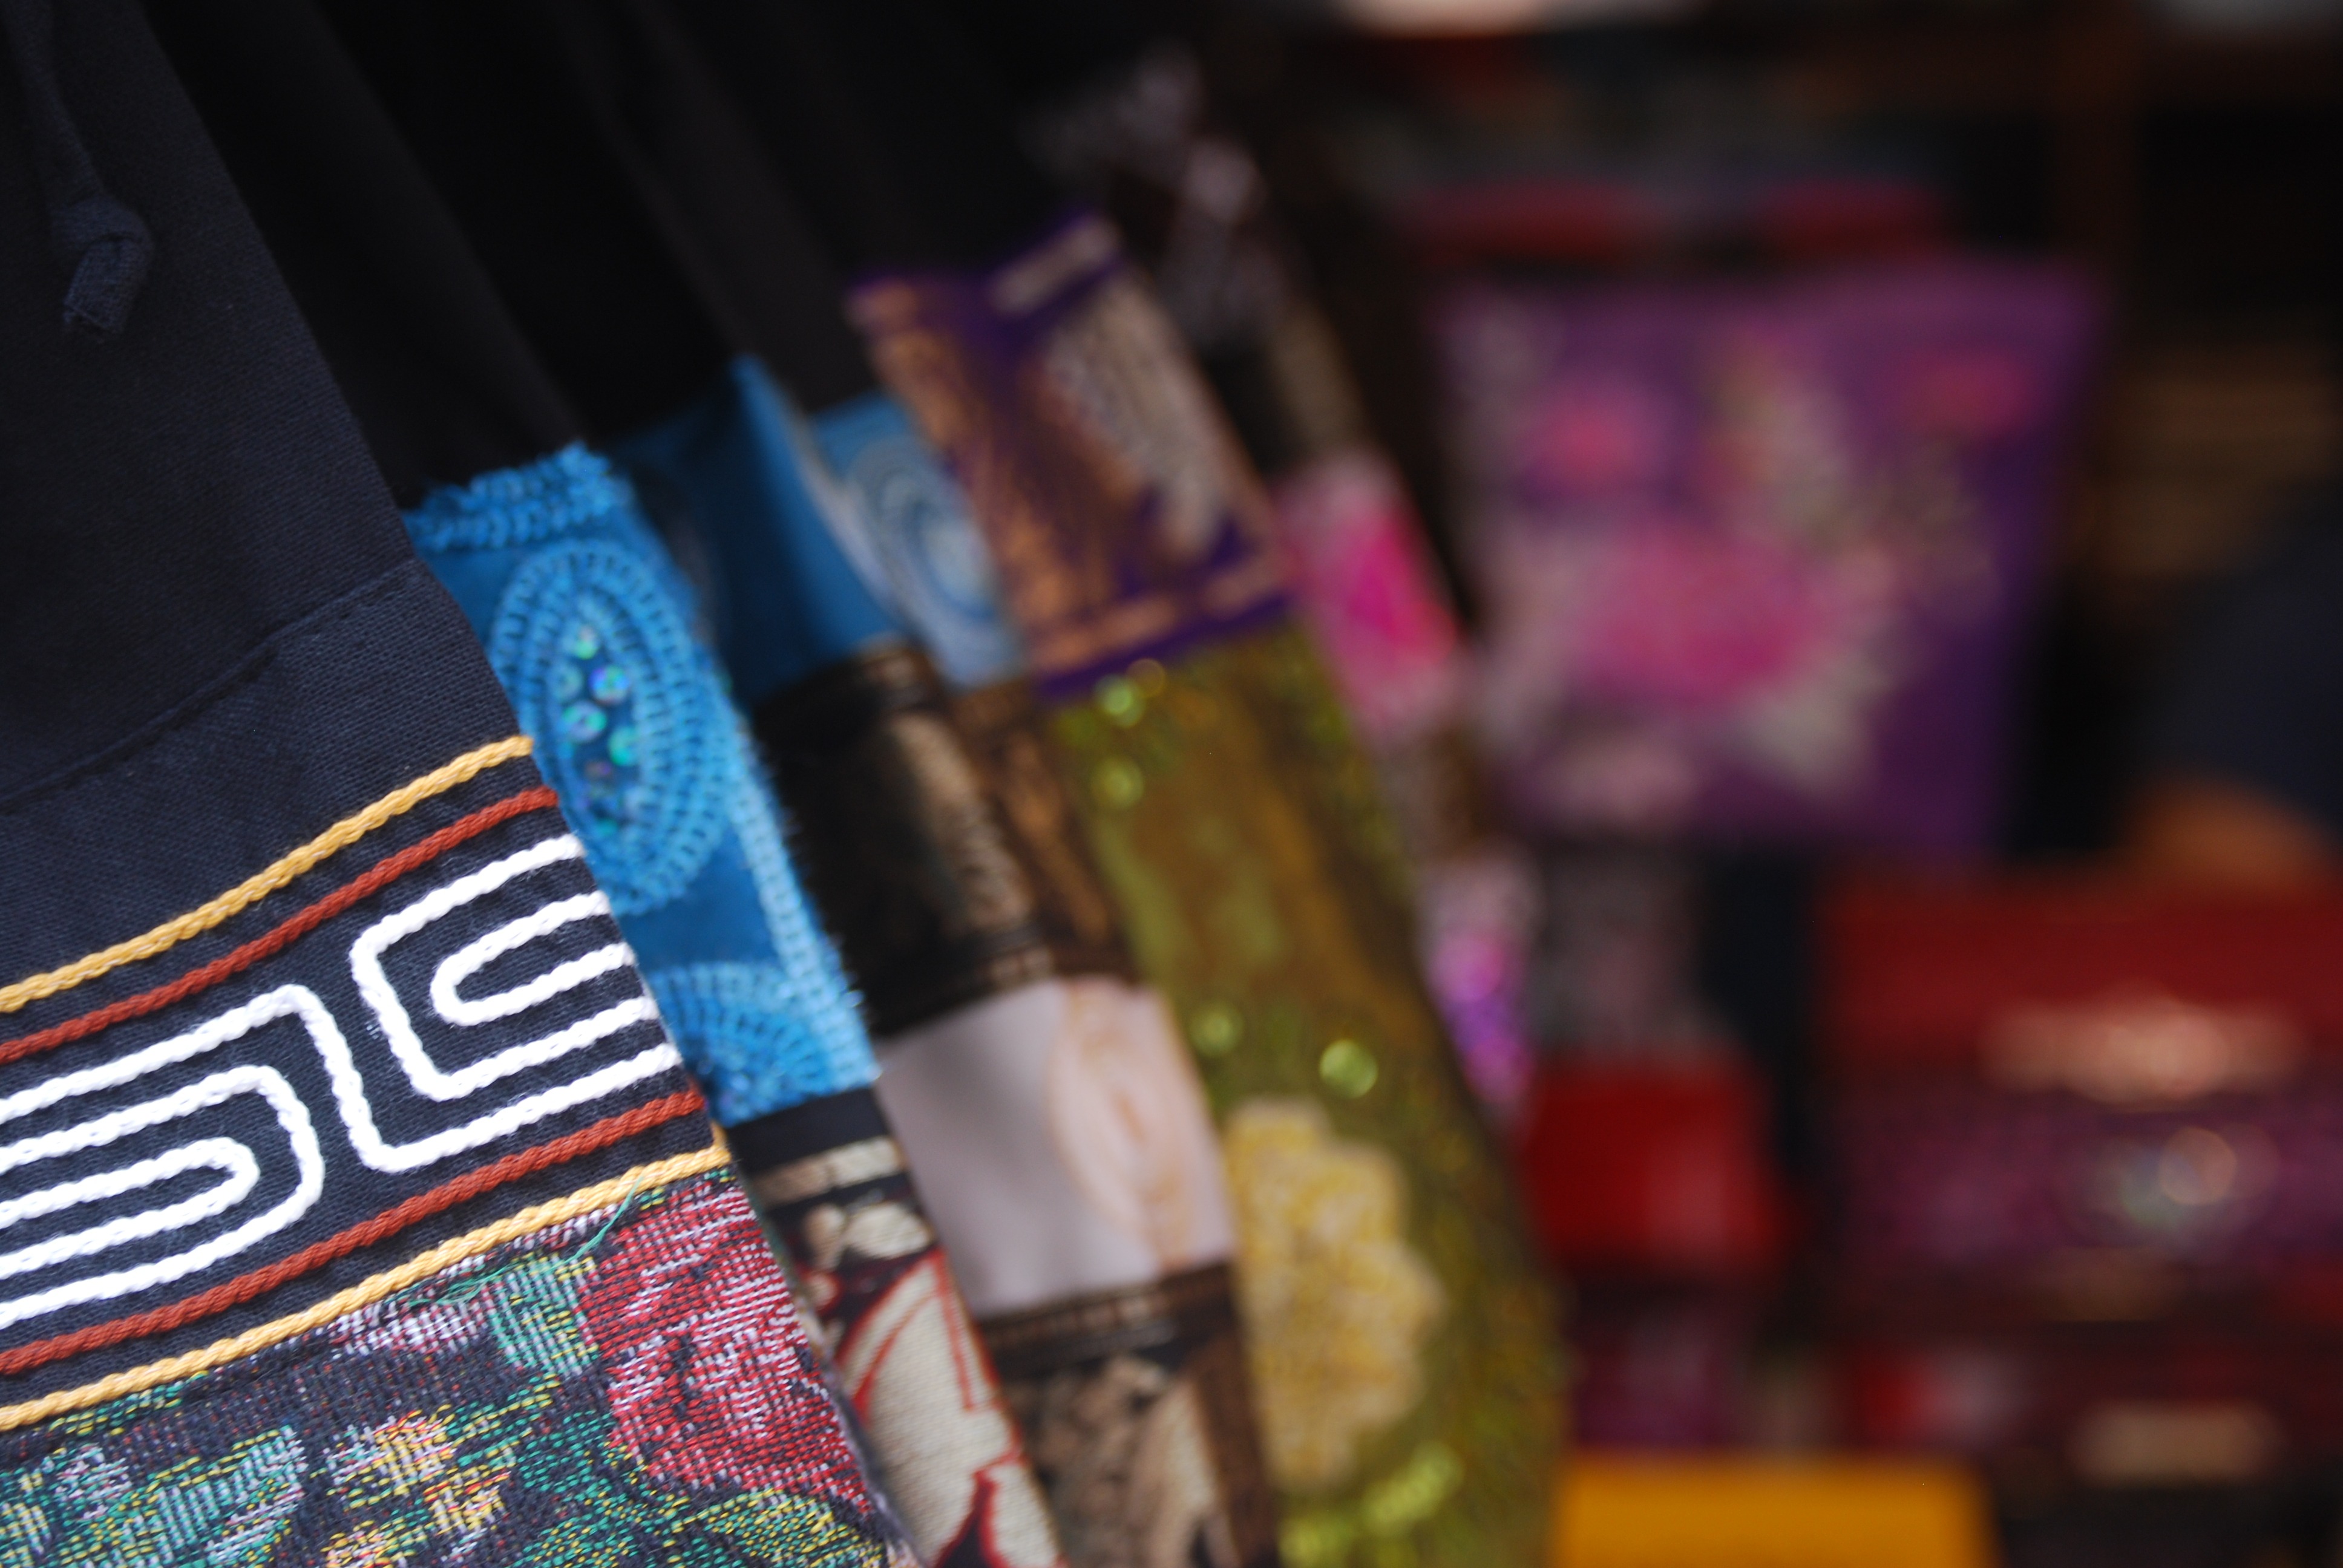
color, art, design, singapore, chinatown, bags